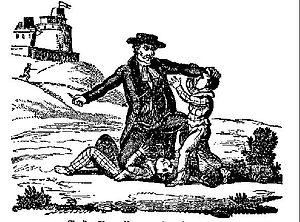
« The Newgate Calendar » est une série de publications britanniques prenant la forme de bulletins, rassemblés en volumes, appartenant au genre littérature populaire et inventoriant crimes et exécutions. Elle eut un gros succès aux XVIIIᵉ et XIXᵉ siècles.